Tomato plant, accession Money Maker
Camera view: bottom (45 deg); turntable rotation: 240 degrees
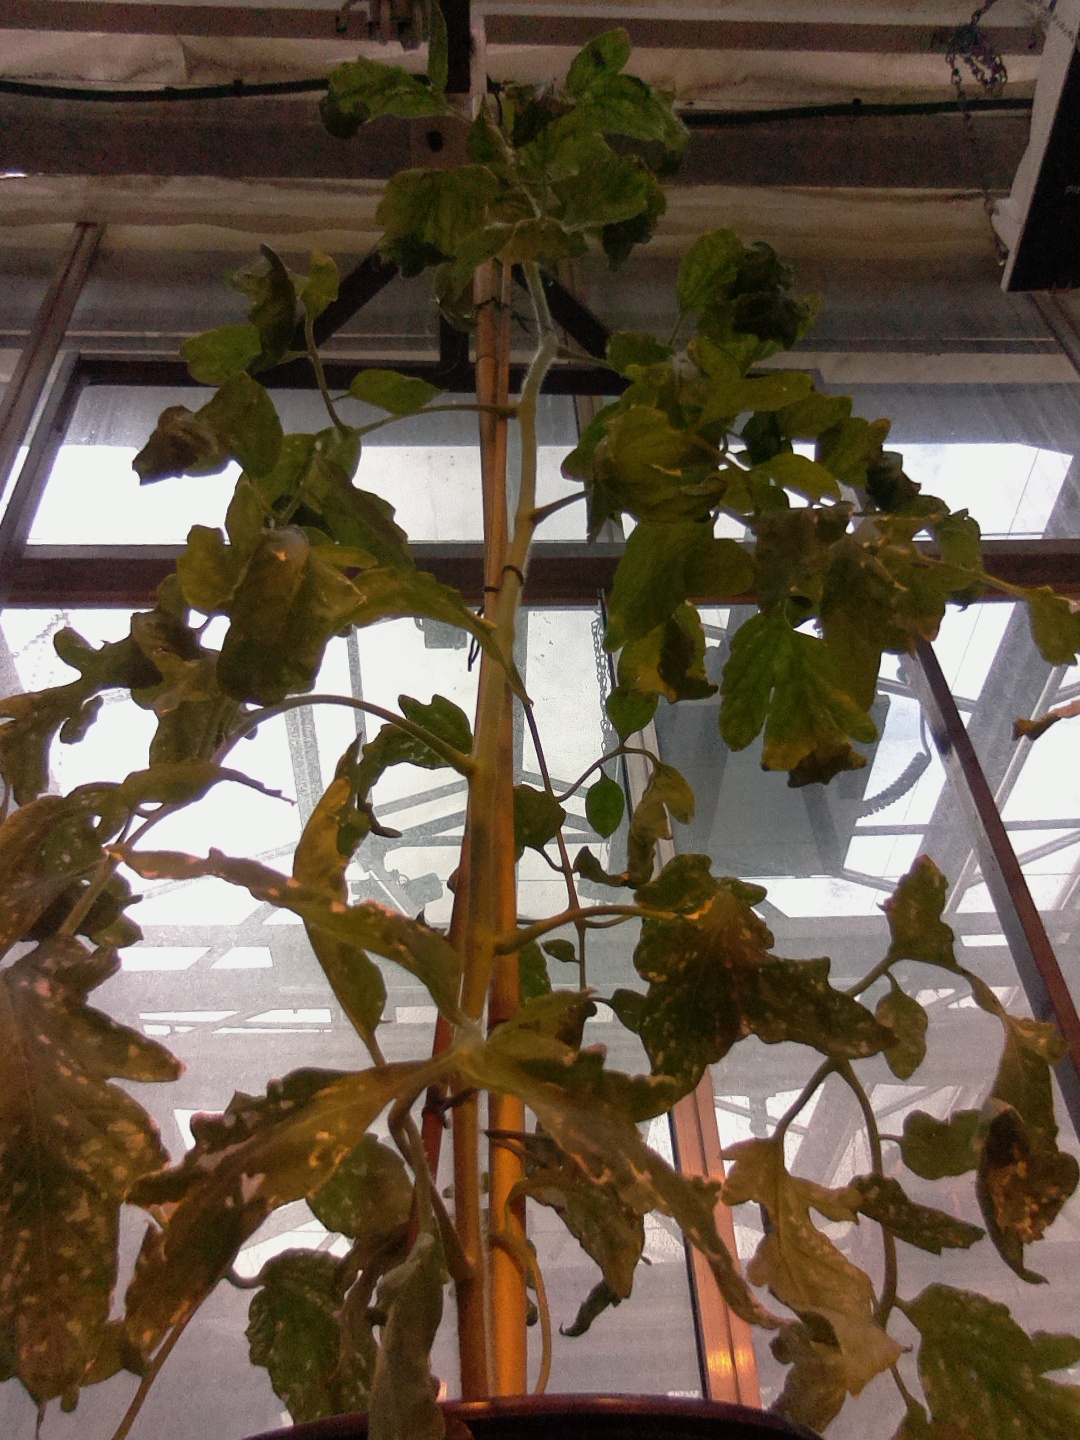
BBCH growth stage 75: 50%-60% of final fruit size